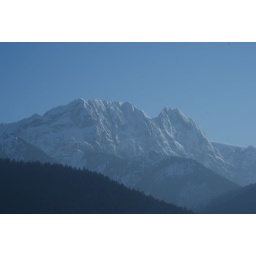
The mountain Giewont in the winter, cross